Charles-Antoine Coypel

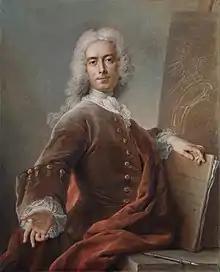
"Self-portrait" (1734)

Charles-Antoine Coypel (11 July 1694 – 14 June 1752) was a French painter, art critic, and playwright. He became court painter to the French king and director of the Académie Royale. He inherited the title of "Garde des tableaux et dessins du roi" (Keeper of the paintings and drawings of the king), a function which combined the role of director and curator of the king's art collection. He was mainly active in Paris.